For Your Eyes Only (short story collection)

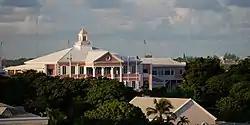
Government House, The Bahamas, where "Quantum of Solace" is based

After completing a mission in the Bahamas, Bond is in Nassau and attends a dinner party at Government House. When the other guests have left, Bond remarks that if he ever marries, he imagines it would be nice to marry an air hostess. The Governor then tells Bond the story of a relationship between the civil servant Philip Masters and the air hostess Rhoda Llewellyn. After meeting aboard a flight to London, the couple married, and went to live in Bermuda, but after a time Rhoda began a long open affair with the eldest son of a rich Bermudian family. As a result, Masters's work deteriorated, and he suffered a nervous breakdown. After recovering, he was given a break from Bermuda by the governor and sent on an assignment to Washington. Upon his return Masters was determined to end his marriage and he divided their home into two sections, half to each of them and refused to have anything to do with his wife in private—although they continued to appear as a couple in public. He eventually returned to the UK alone, leaving Rhoda with unpaid debts and stranded in Bermuda—a cruel act which he would have been incapable of carrying out just a few months earlier. The governor explains his point to Bond: when the "Quantum of Solace" drops to zero, humanity and consideration of one human for another is gone and the relationship is finished. Despite the success of Masters's plan to take revenge on his unfaithful wife, he never recovered emotionally. After a time, Rhoda married a rich Canadian. The governor then reveals that the dinner companions whom Bond found dull were Rhoda and her rich Canadian husband.